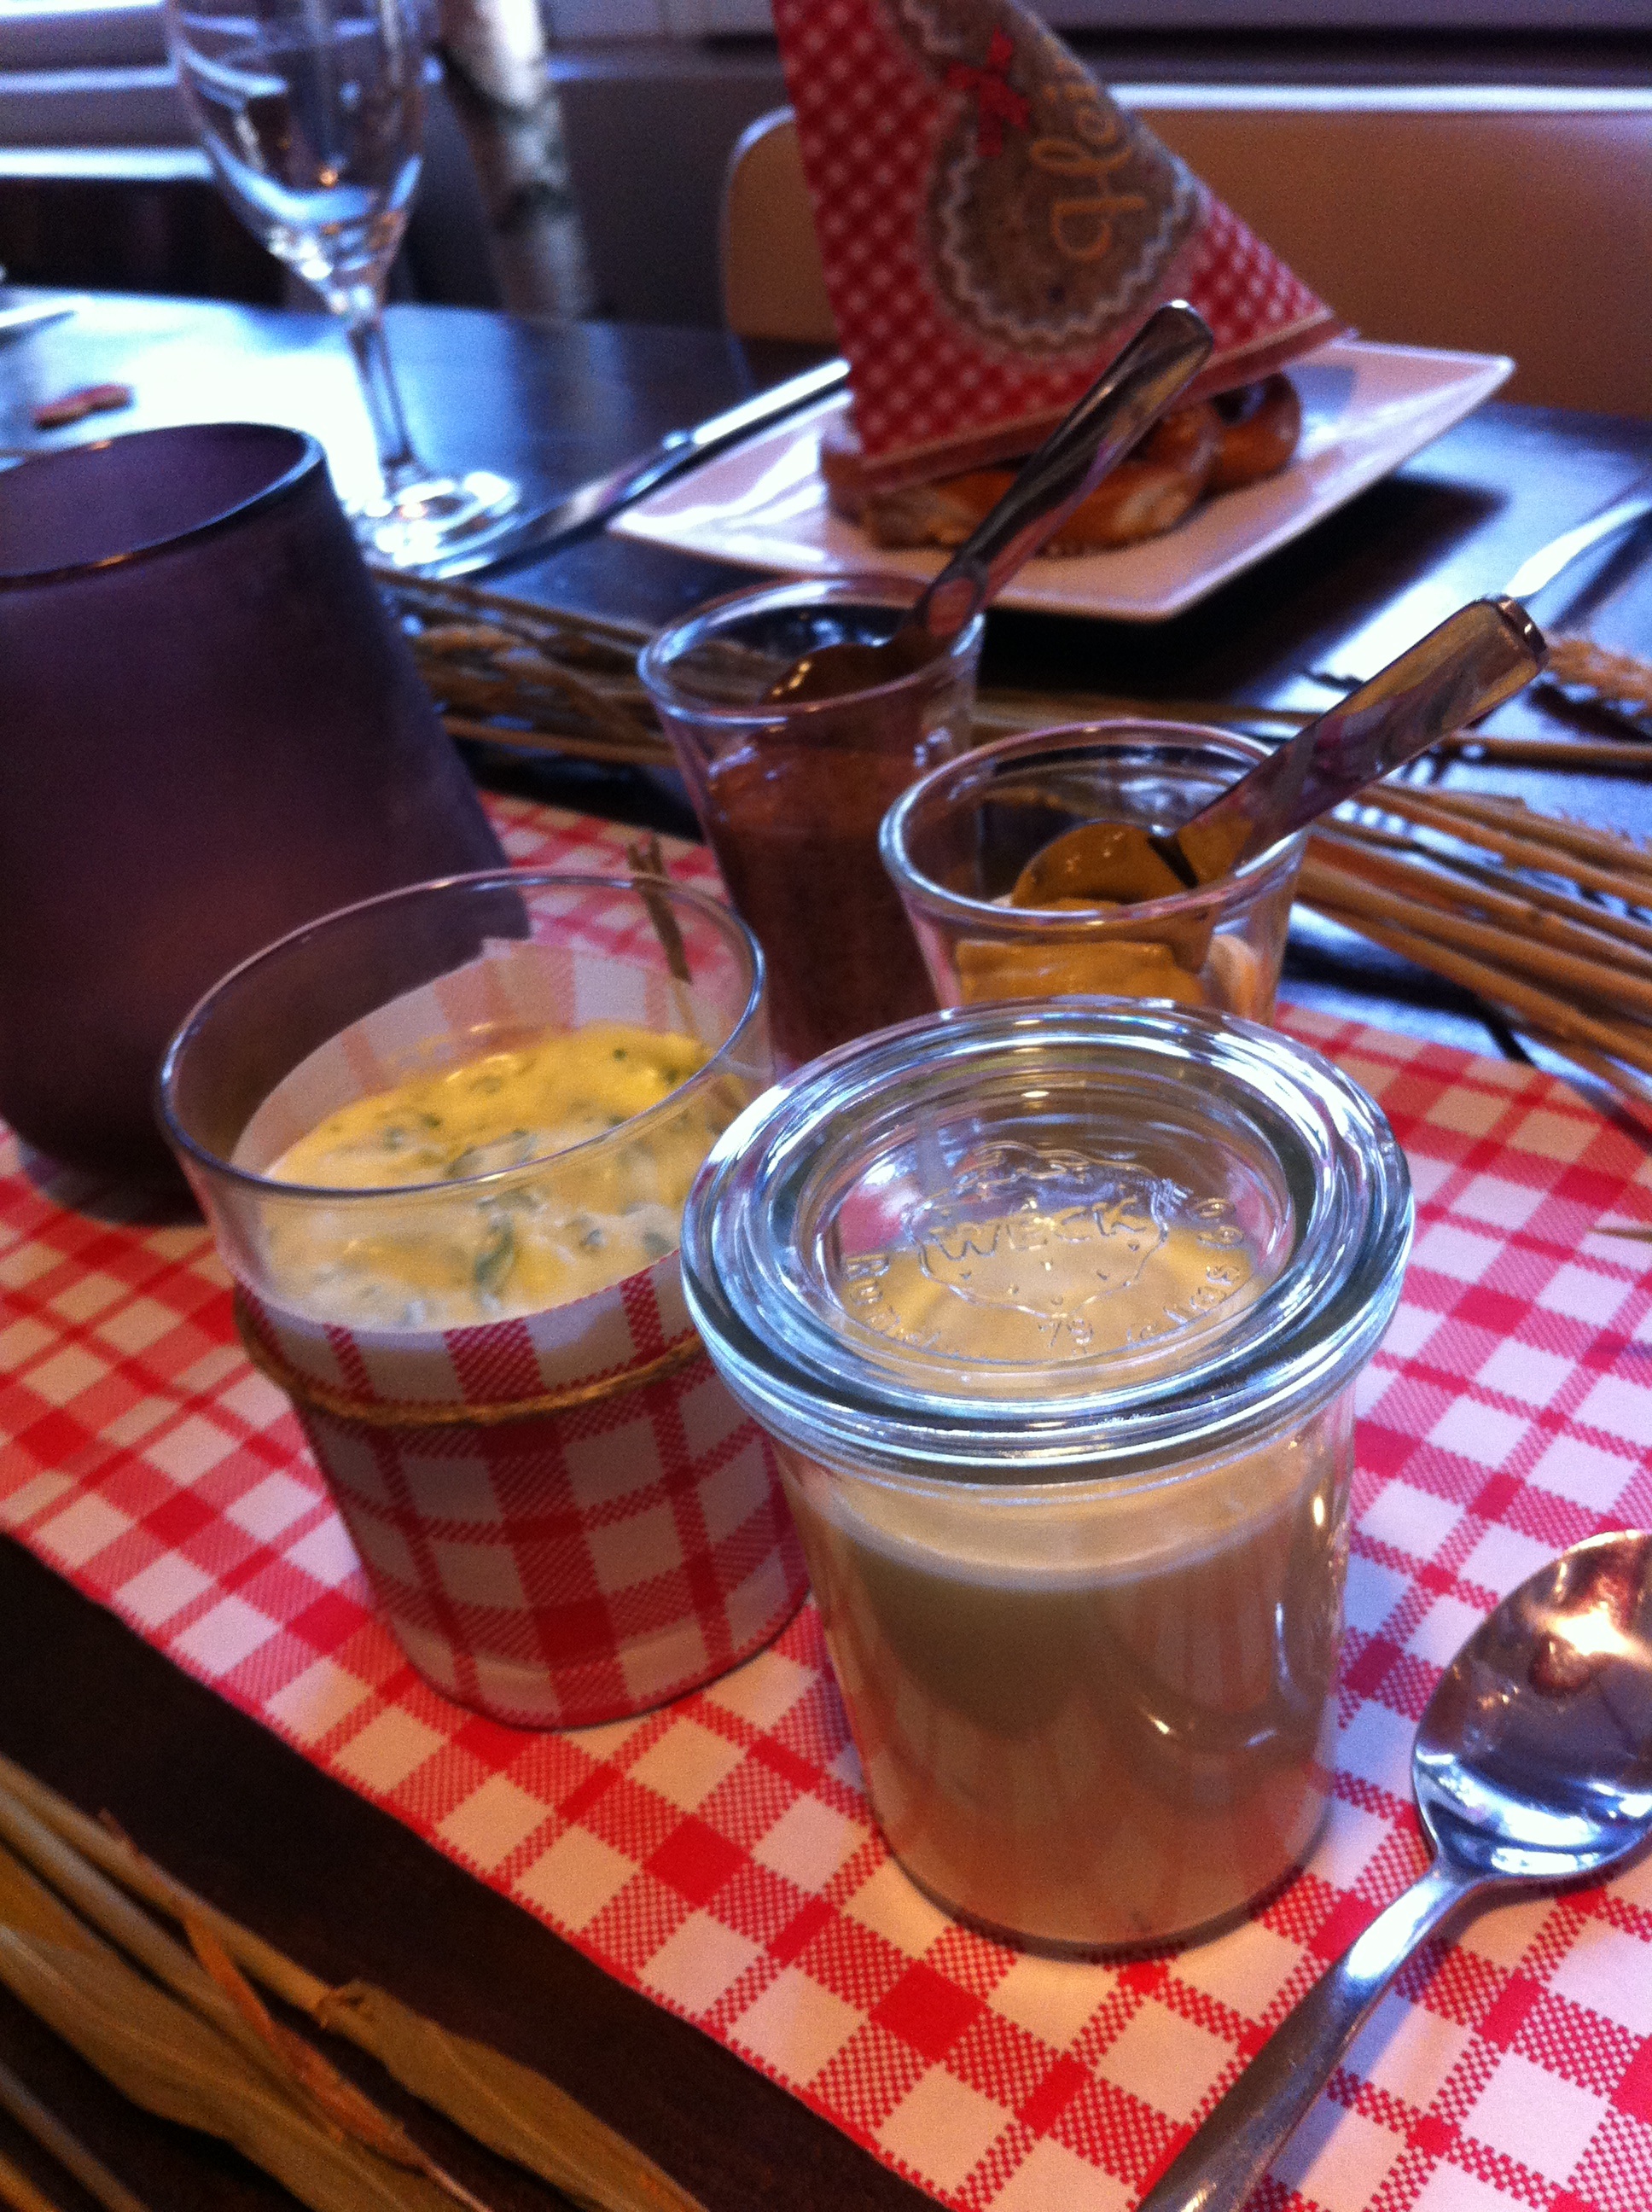
restaurant, dish, meal, food, produce, covered, breakfast, dessert, eat, napkin, decorative, gastronomy, oktoberfest, mustard, brunch, flavor, table decorations, gedeckter table, dining tables, herb butter, cheese cook